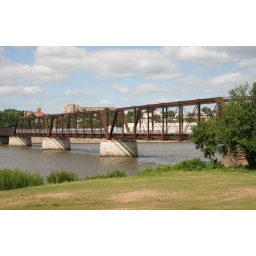
3 span Pratt through rail bridge over the Des Moines River in Ottumwa, IA